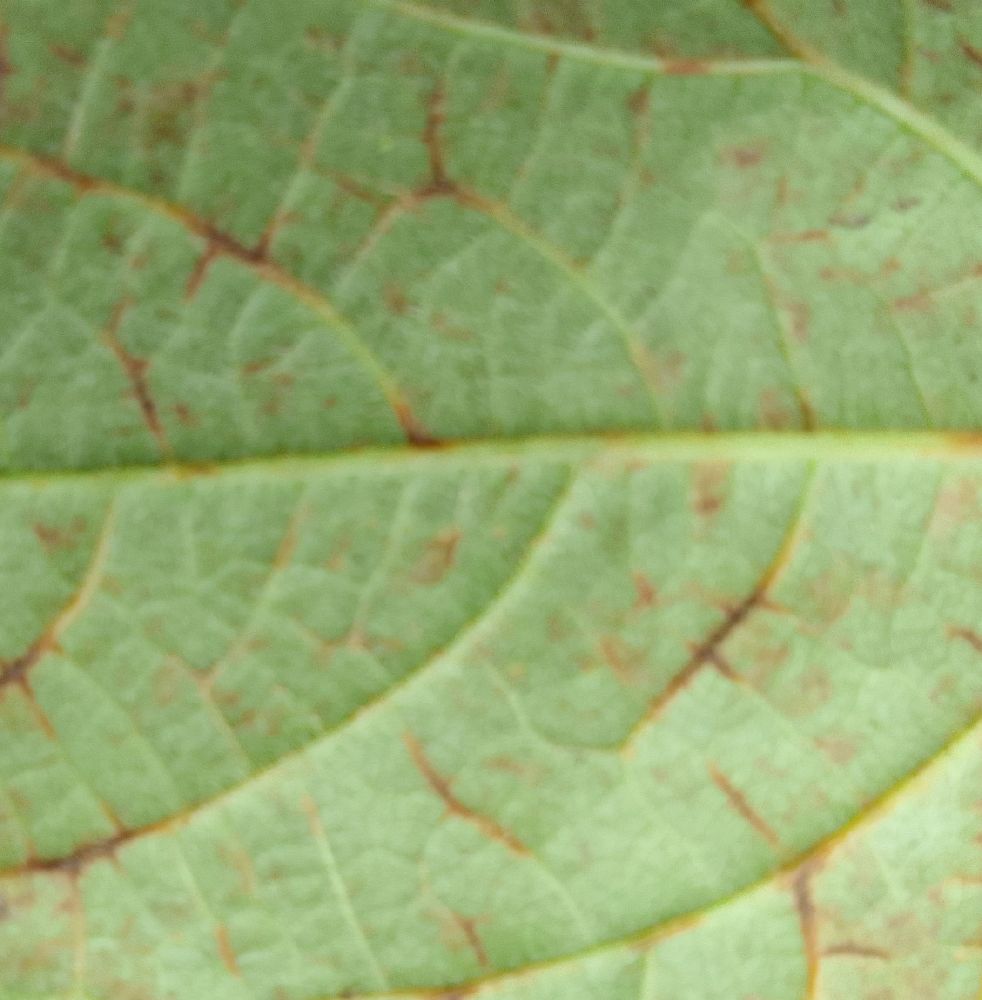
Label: anthracnose